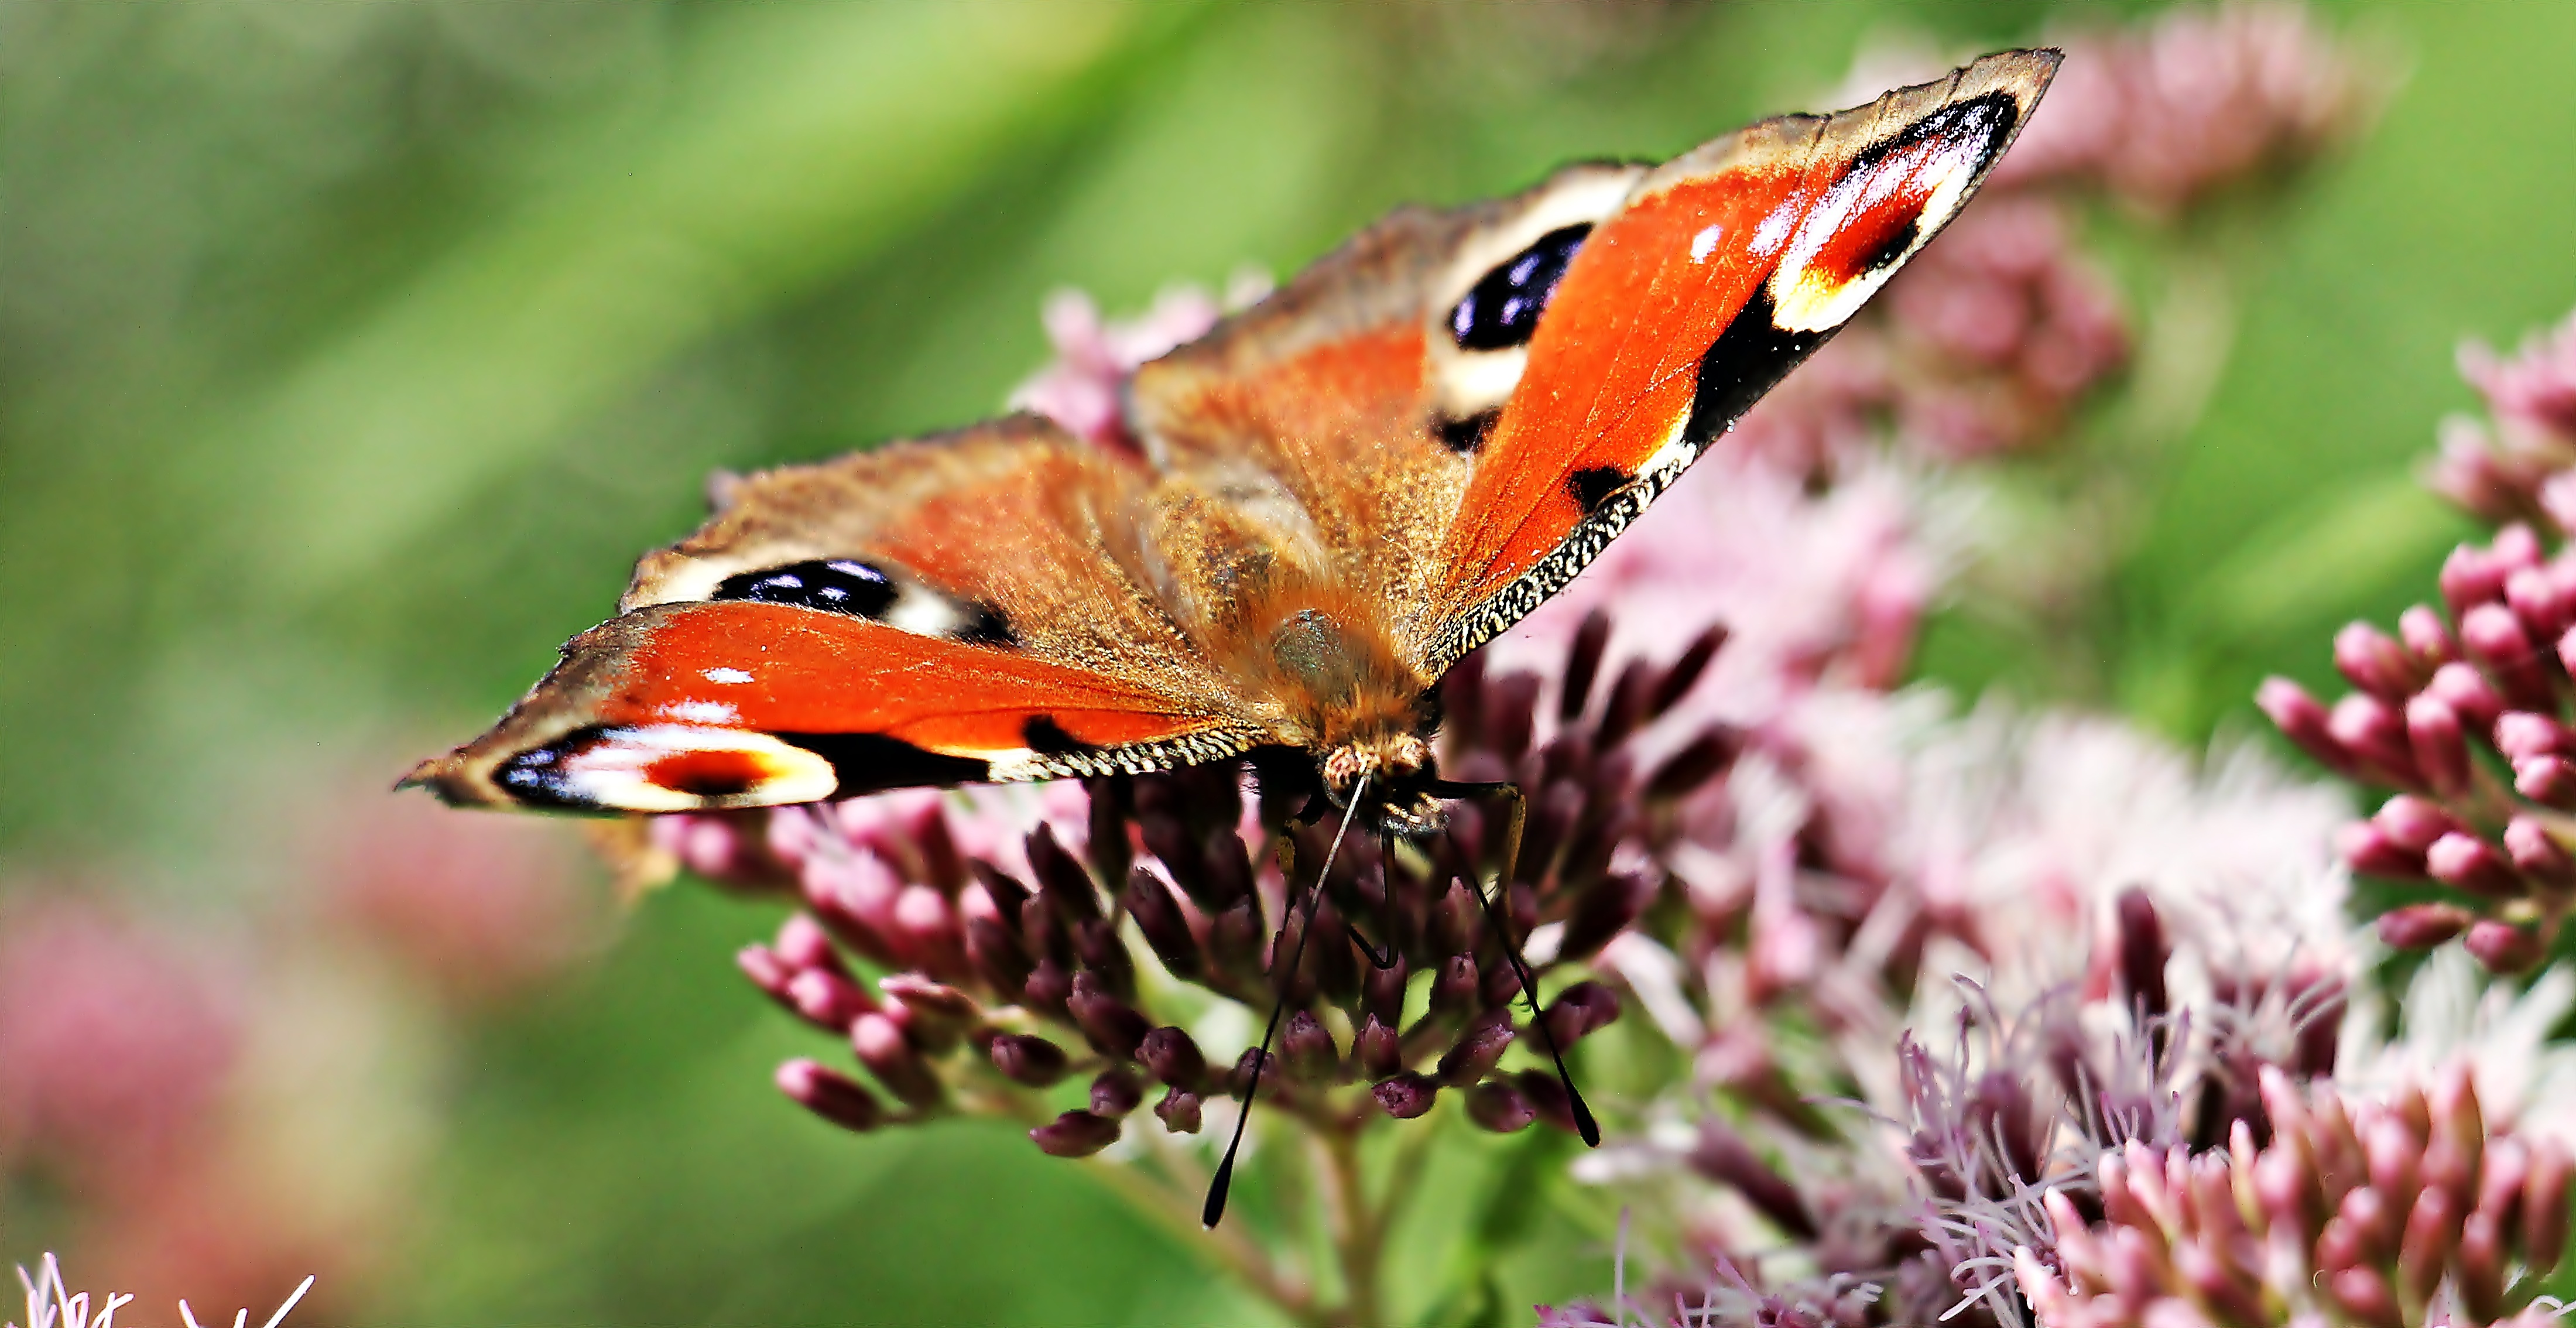
nature, blossom, plant, flower, bloom, animal, summer, wildlife, color, insect, butterfly, close, flora, fauna, wild flower, invertebrate, peacock, close up, monarch butterfly, beautiful, butterflies, nectar, macro photography, arthropod, peacock butterfly, edelfalter, pollinator, patch butterflies, eyespots, nature documentary, moths and butterflies